Describe the emotion expressed in this image:  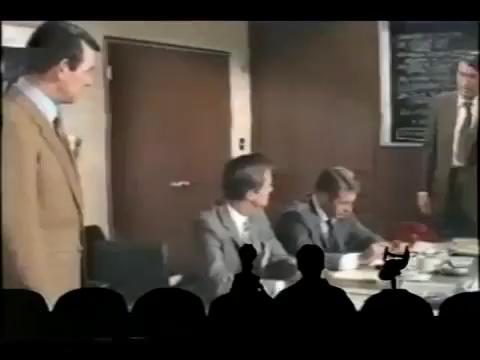
This person displays Pain, valence and arousal with low intensity.